Police car

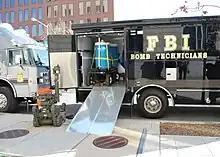
A bomb disposal vehicle used by the Federal Bureau of Investigation

A "ghost car", also called a "stealth car" or "semi-marked car", is a police car that combines elements of both an unmarked car and a marked patrol car, featuring markings that are either similar colors to the vehicle's body paint, or are reflective graphics that are difficult to see unless illuminated by lights or viewed at certain angles. Ghost cars are often used for traffic enforcement, though they may also be used in lieu of unmarked cars in jurisdictions where they are prohibited or have their enforcement capabilities limited, such as being unable to conduct traffic stops. In these cases, the markings on ghost cars may be sufficient to legally count as marked police cars, despite the markings being difficult to see.